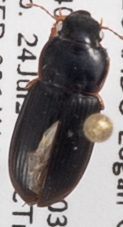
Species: Harpalus herbivagus
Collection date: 2019-07-24
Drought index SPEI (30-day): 0.63
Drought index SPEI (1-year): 1.01
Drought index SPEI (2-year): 0.8